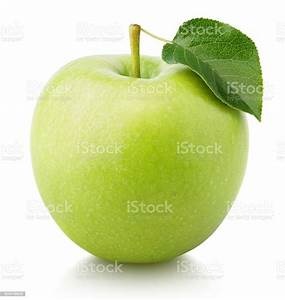
Label: apple